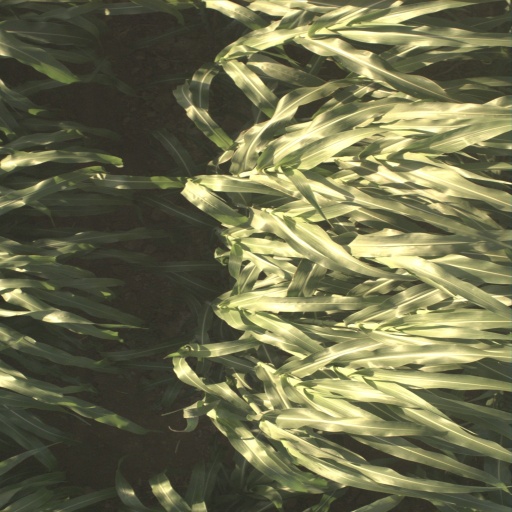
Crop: sorghum